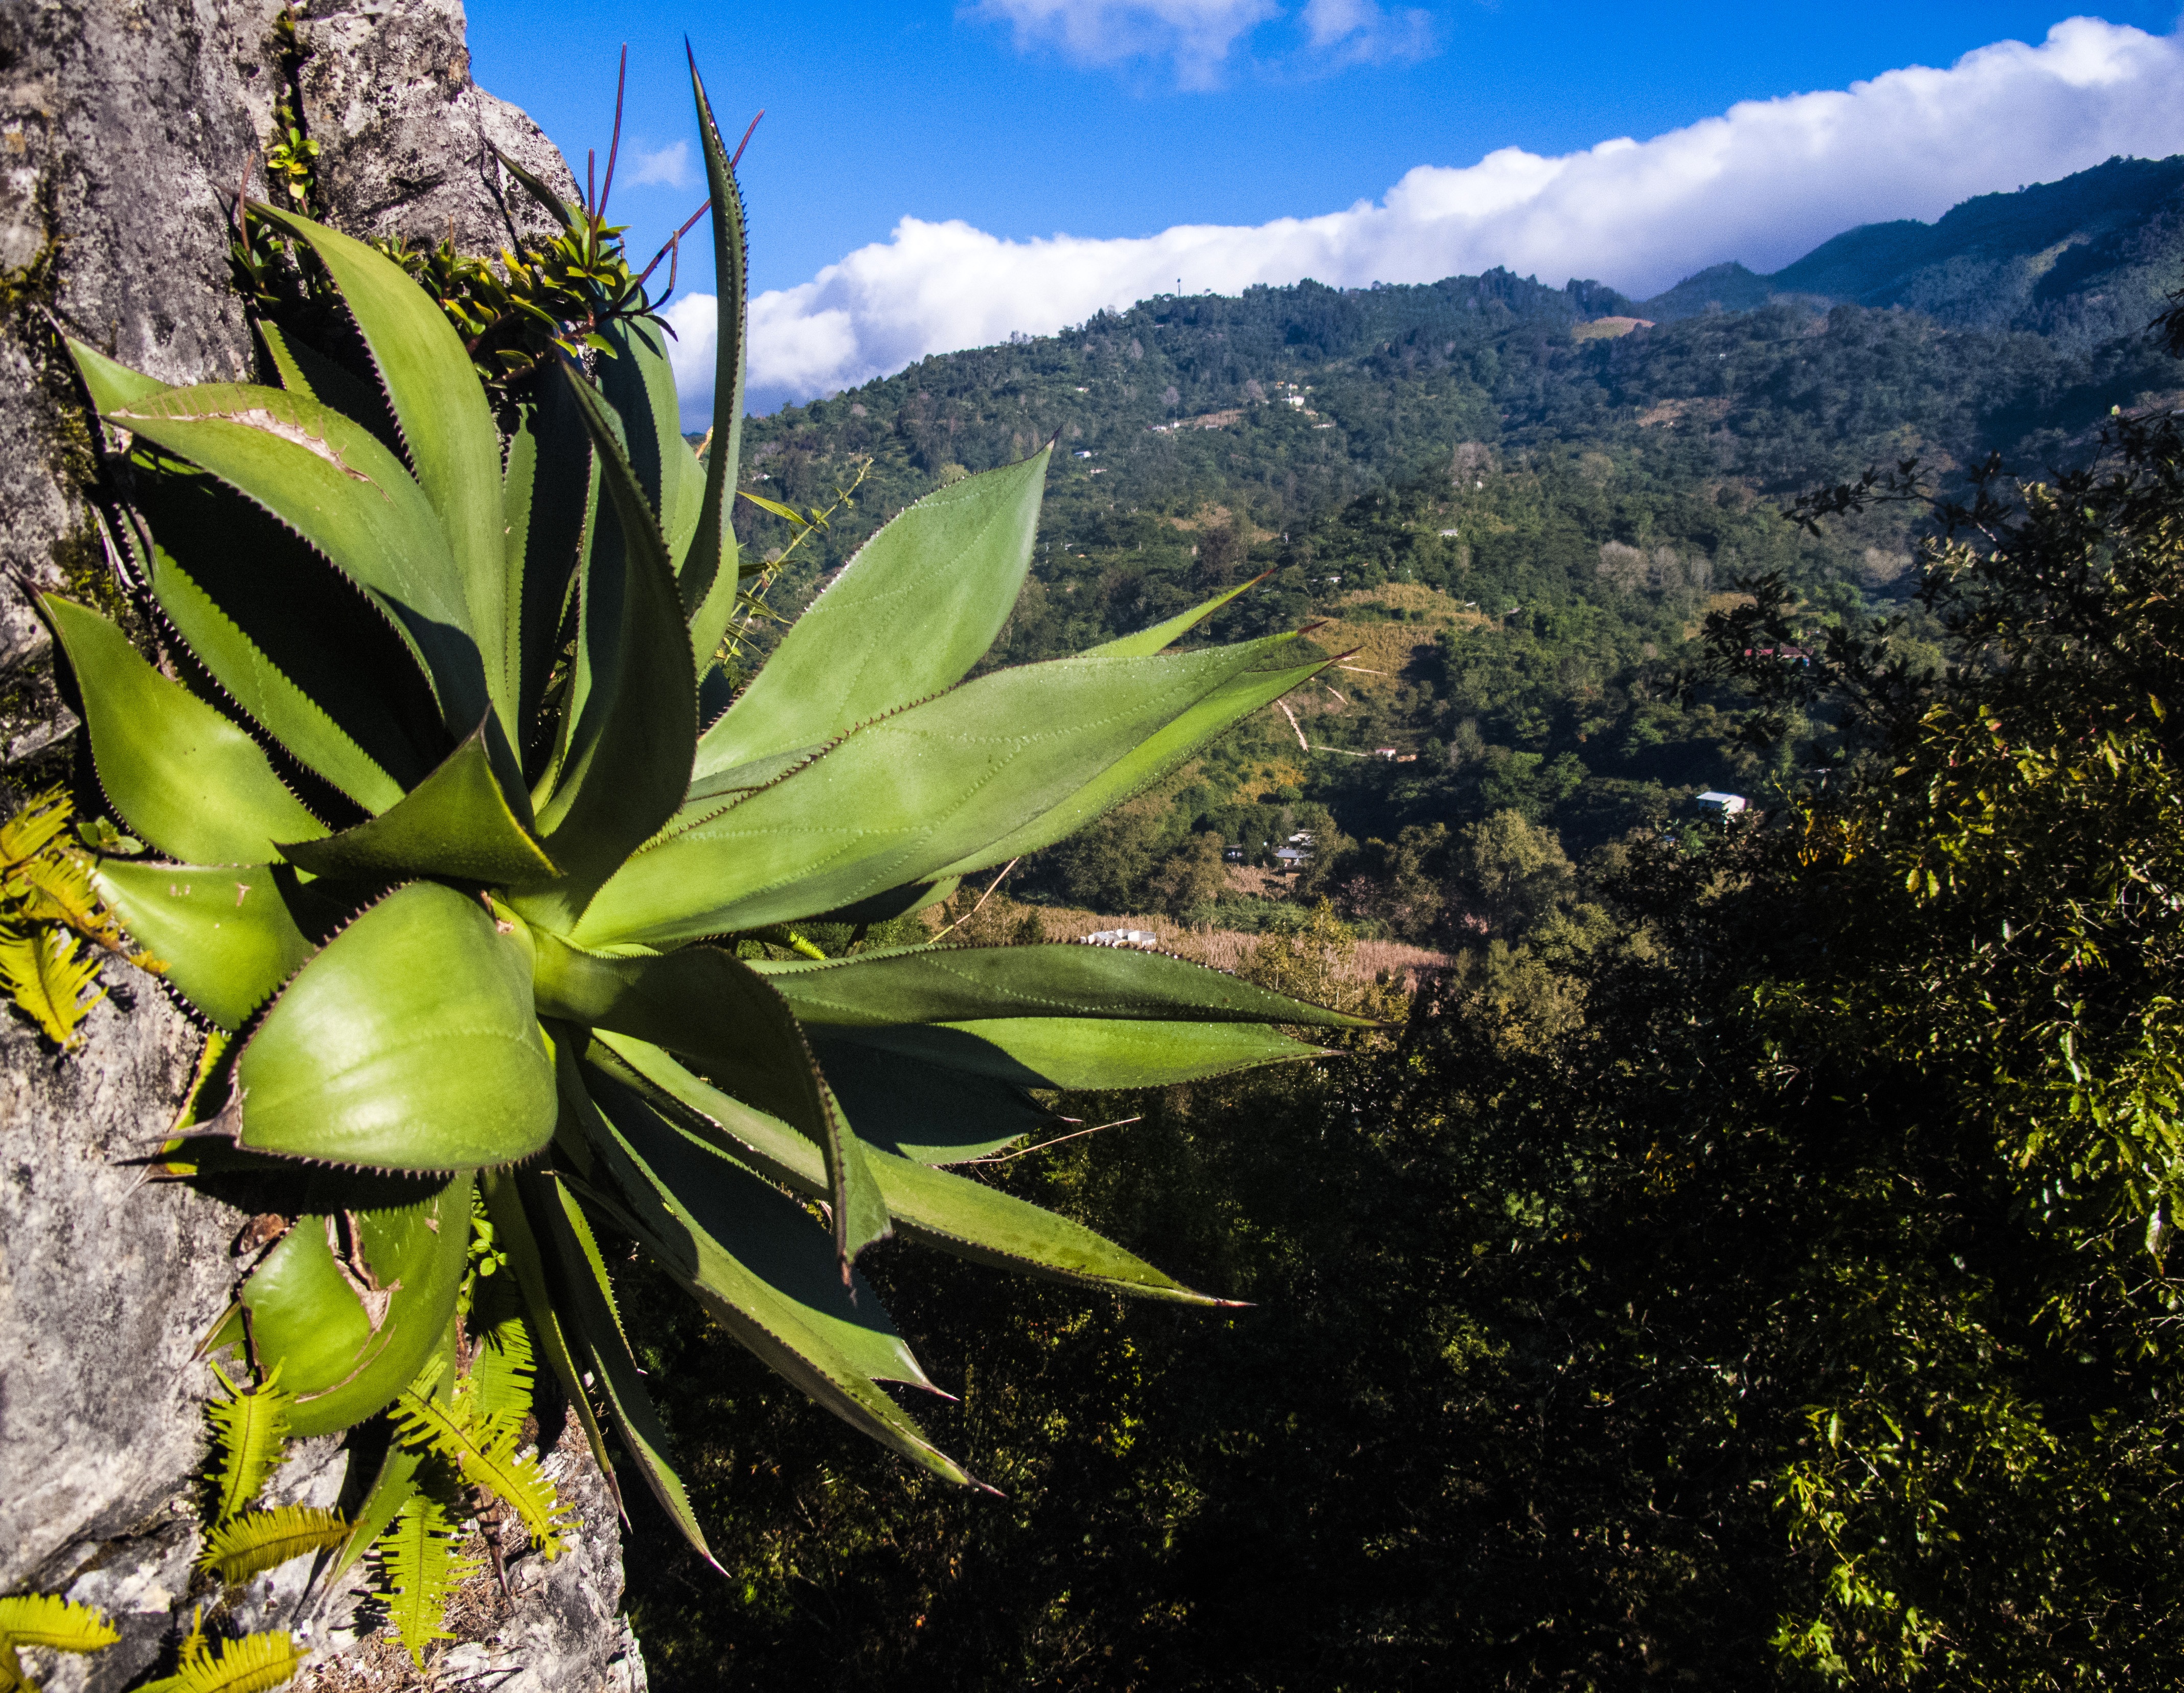
nature, flora, vegetation, plant, green, flower, tree, botany, leaf, land plant, arecales, tropics, flowering plant, jungle, garden, rainforest